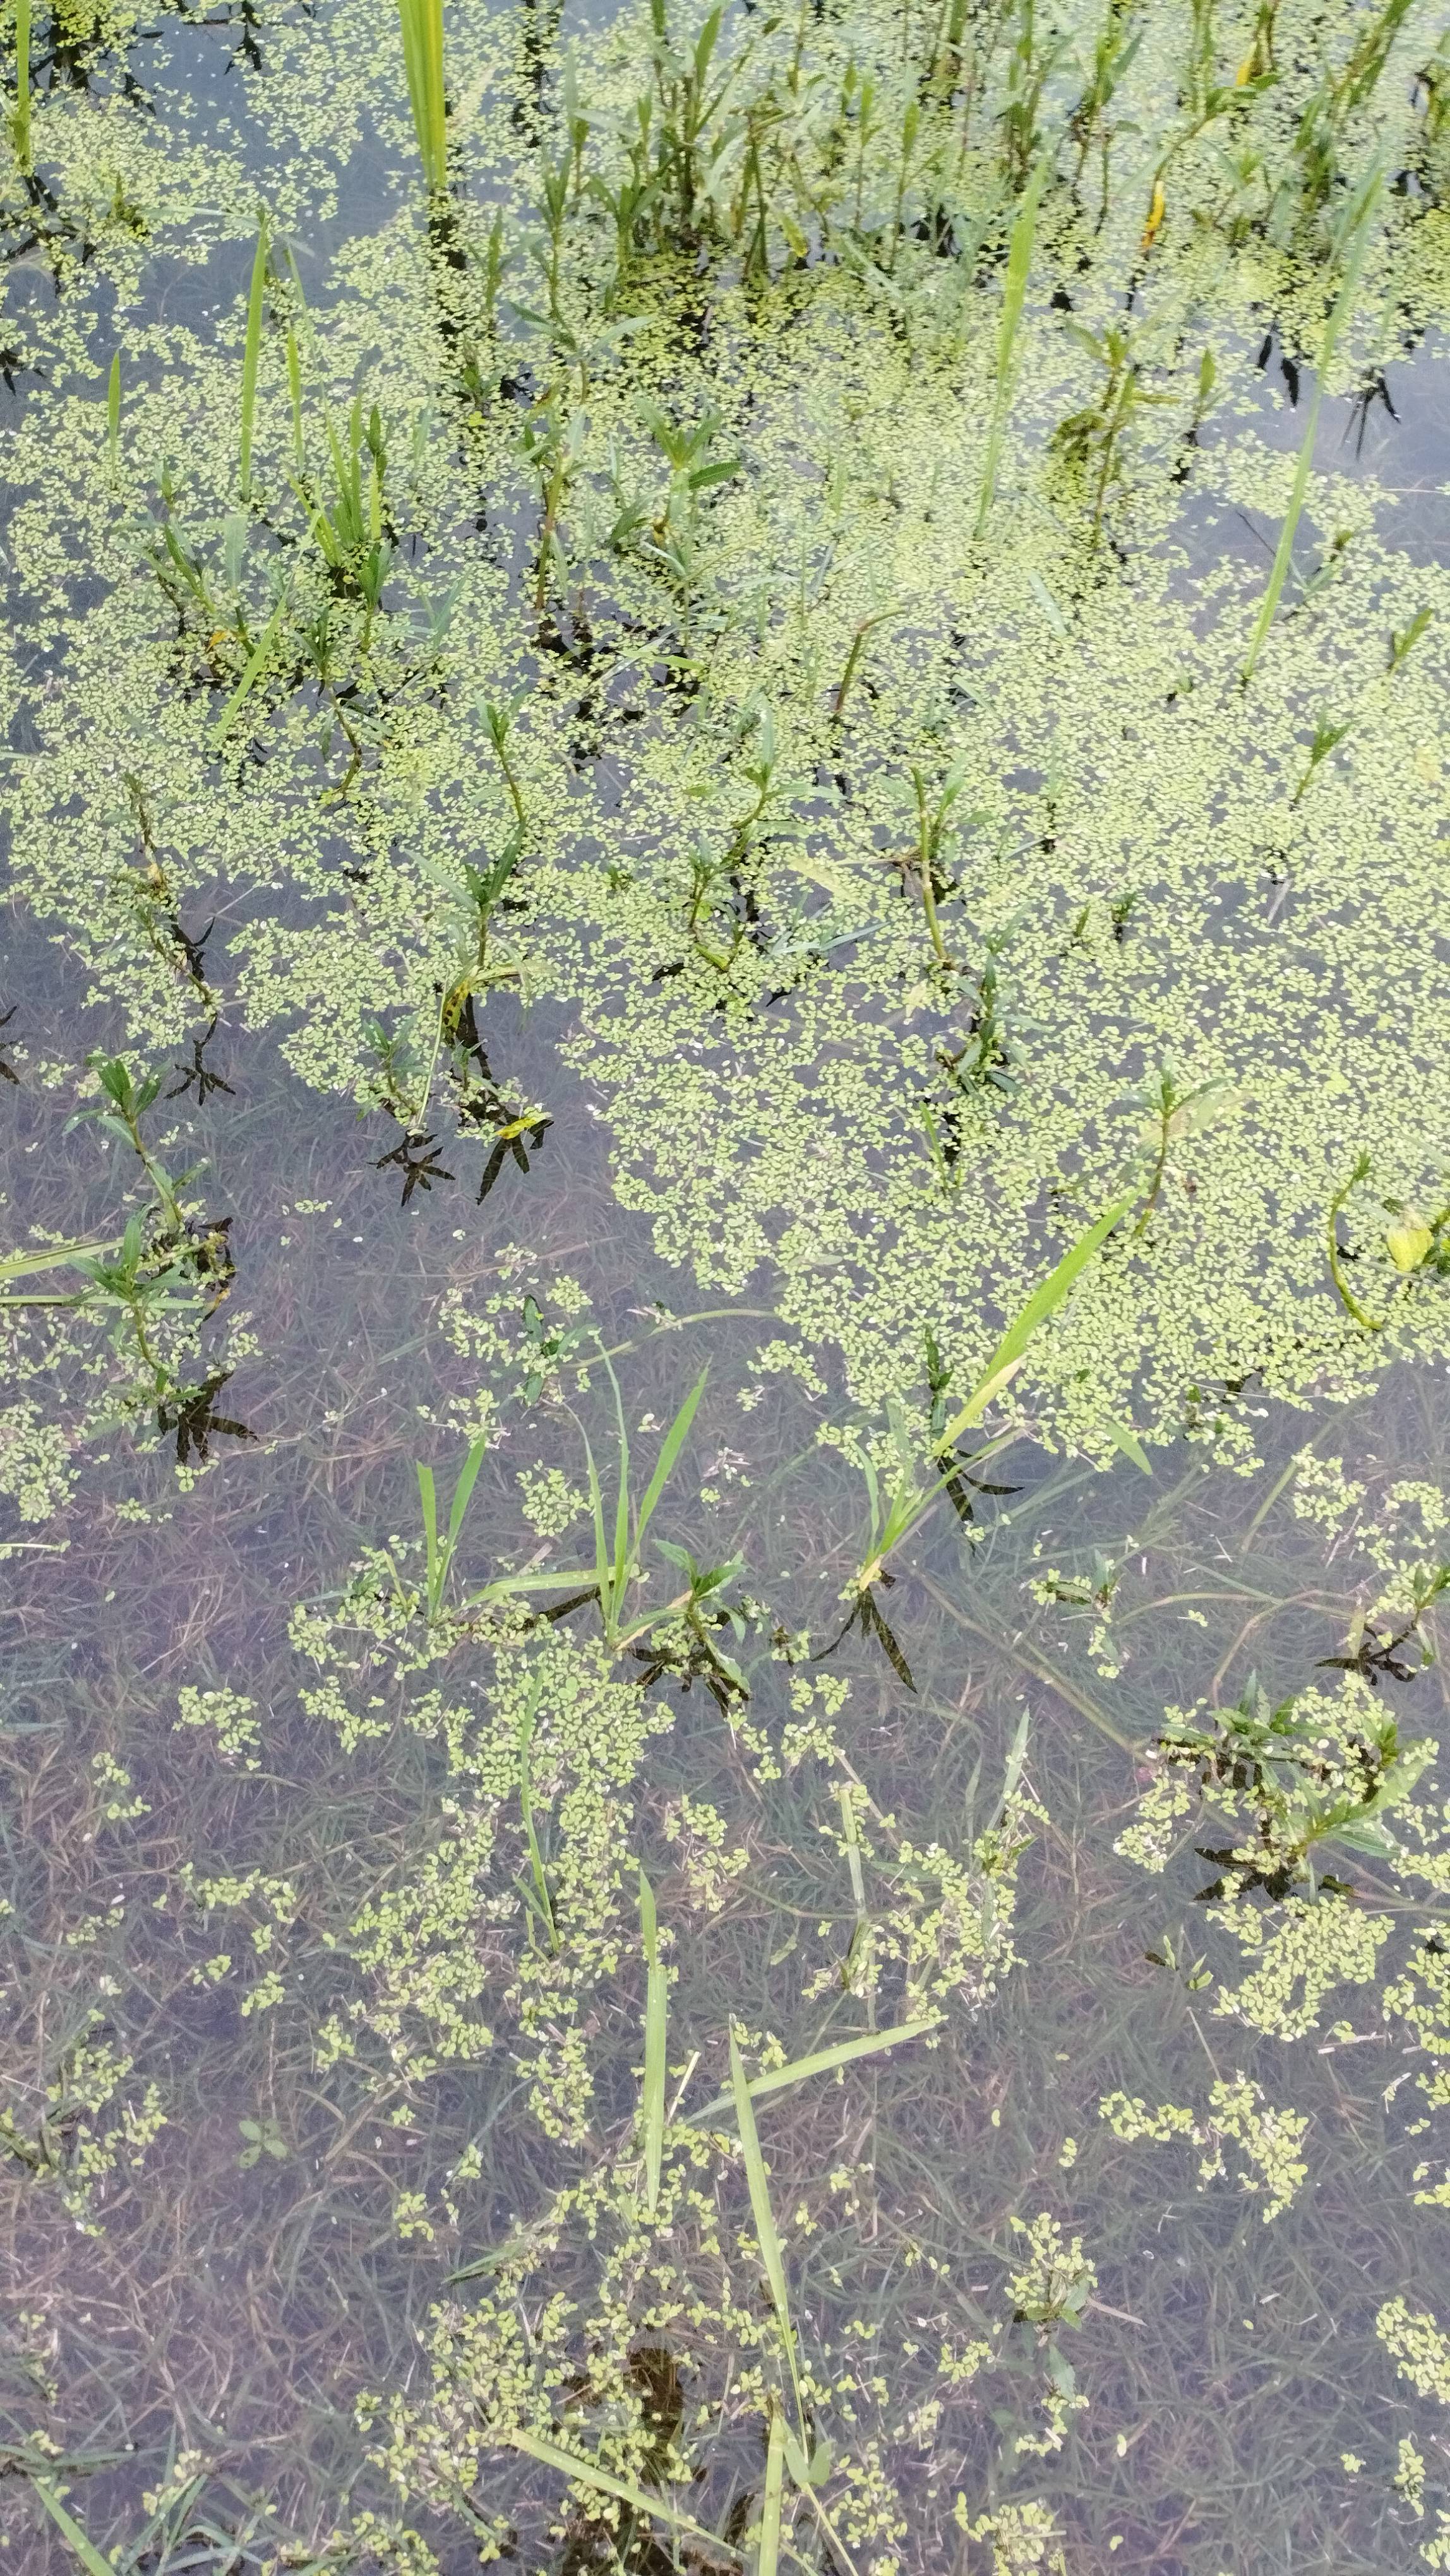
Species: Common Duckweeds (Lemna minor)